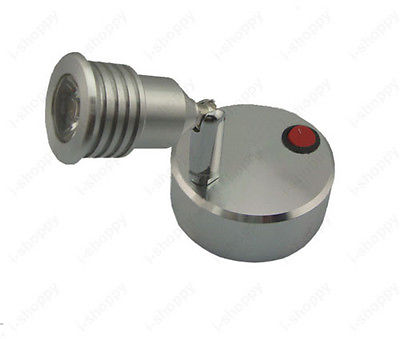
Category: lamp